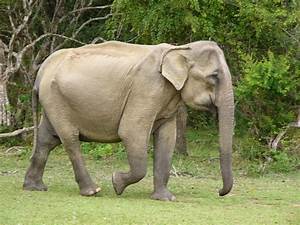
Label: elefante